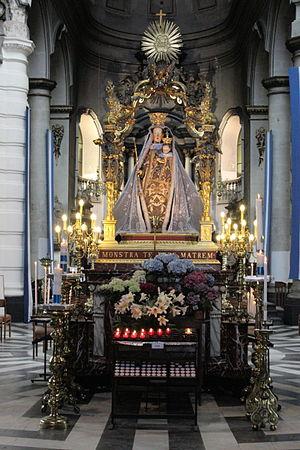
Statue de Notre-Dame d'Hanswijk, Malines, Belgique
Malines, est une commune et ville néerlandophone de Belgique située en Région flamande dans la province d'Anvers, chef-lieu de l'arrondissement.